Idital

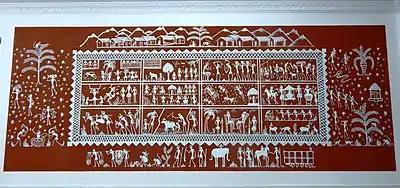
""Idital"" -a form of Soura Wall Painting of Rayagada District

Idital or Edital is a form of Indian painting from the state of Odisha. It is a kind of Saura painting that was invented and is practiced by the Sora people who mostly live in Rayagada, Gajapati and Koraput districts of Odisha. The artisans paint Idital as a symbol of devotion to the tribal deity "Idital" or "Edital". Each piece of Idital painting contains symbols and signs and each one of them convey a distinct meaning. ""Jodisum"" and ""Jananglasum"" are two known Idital styles.